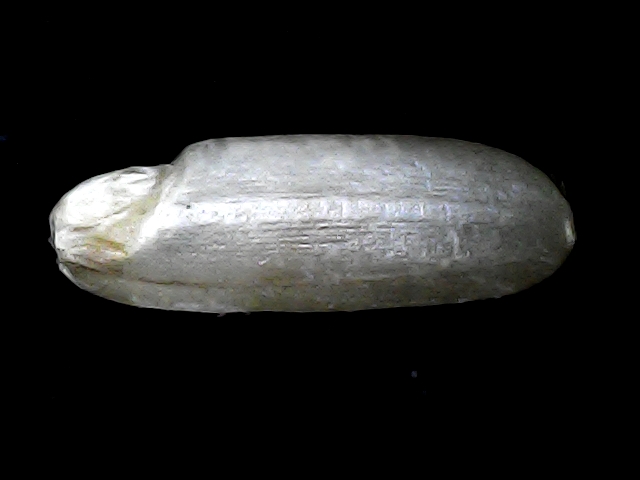
Rice variety: BD85